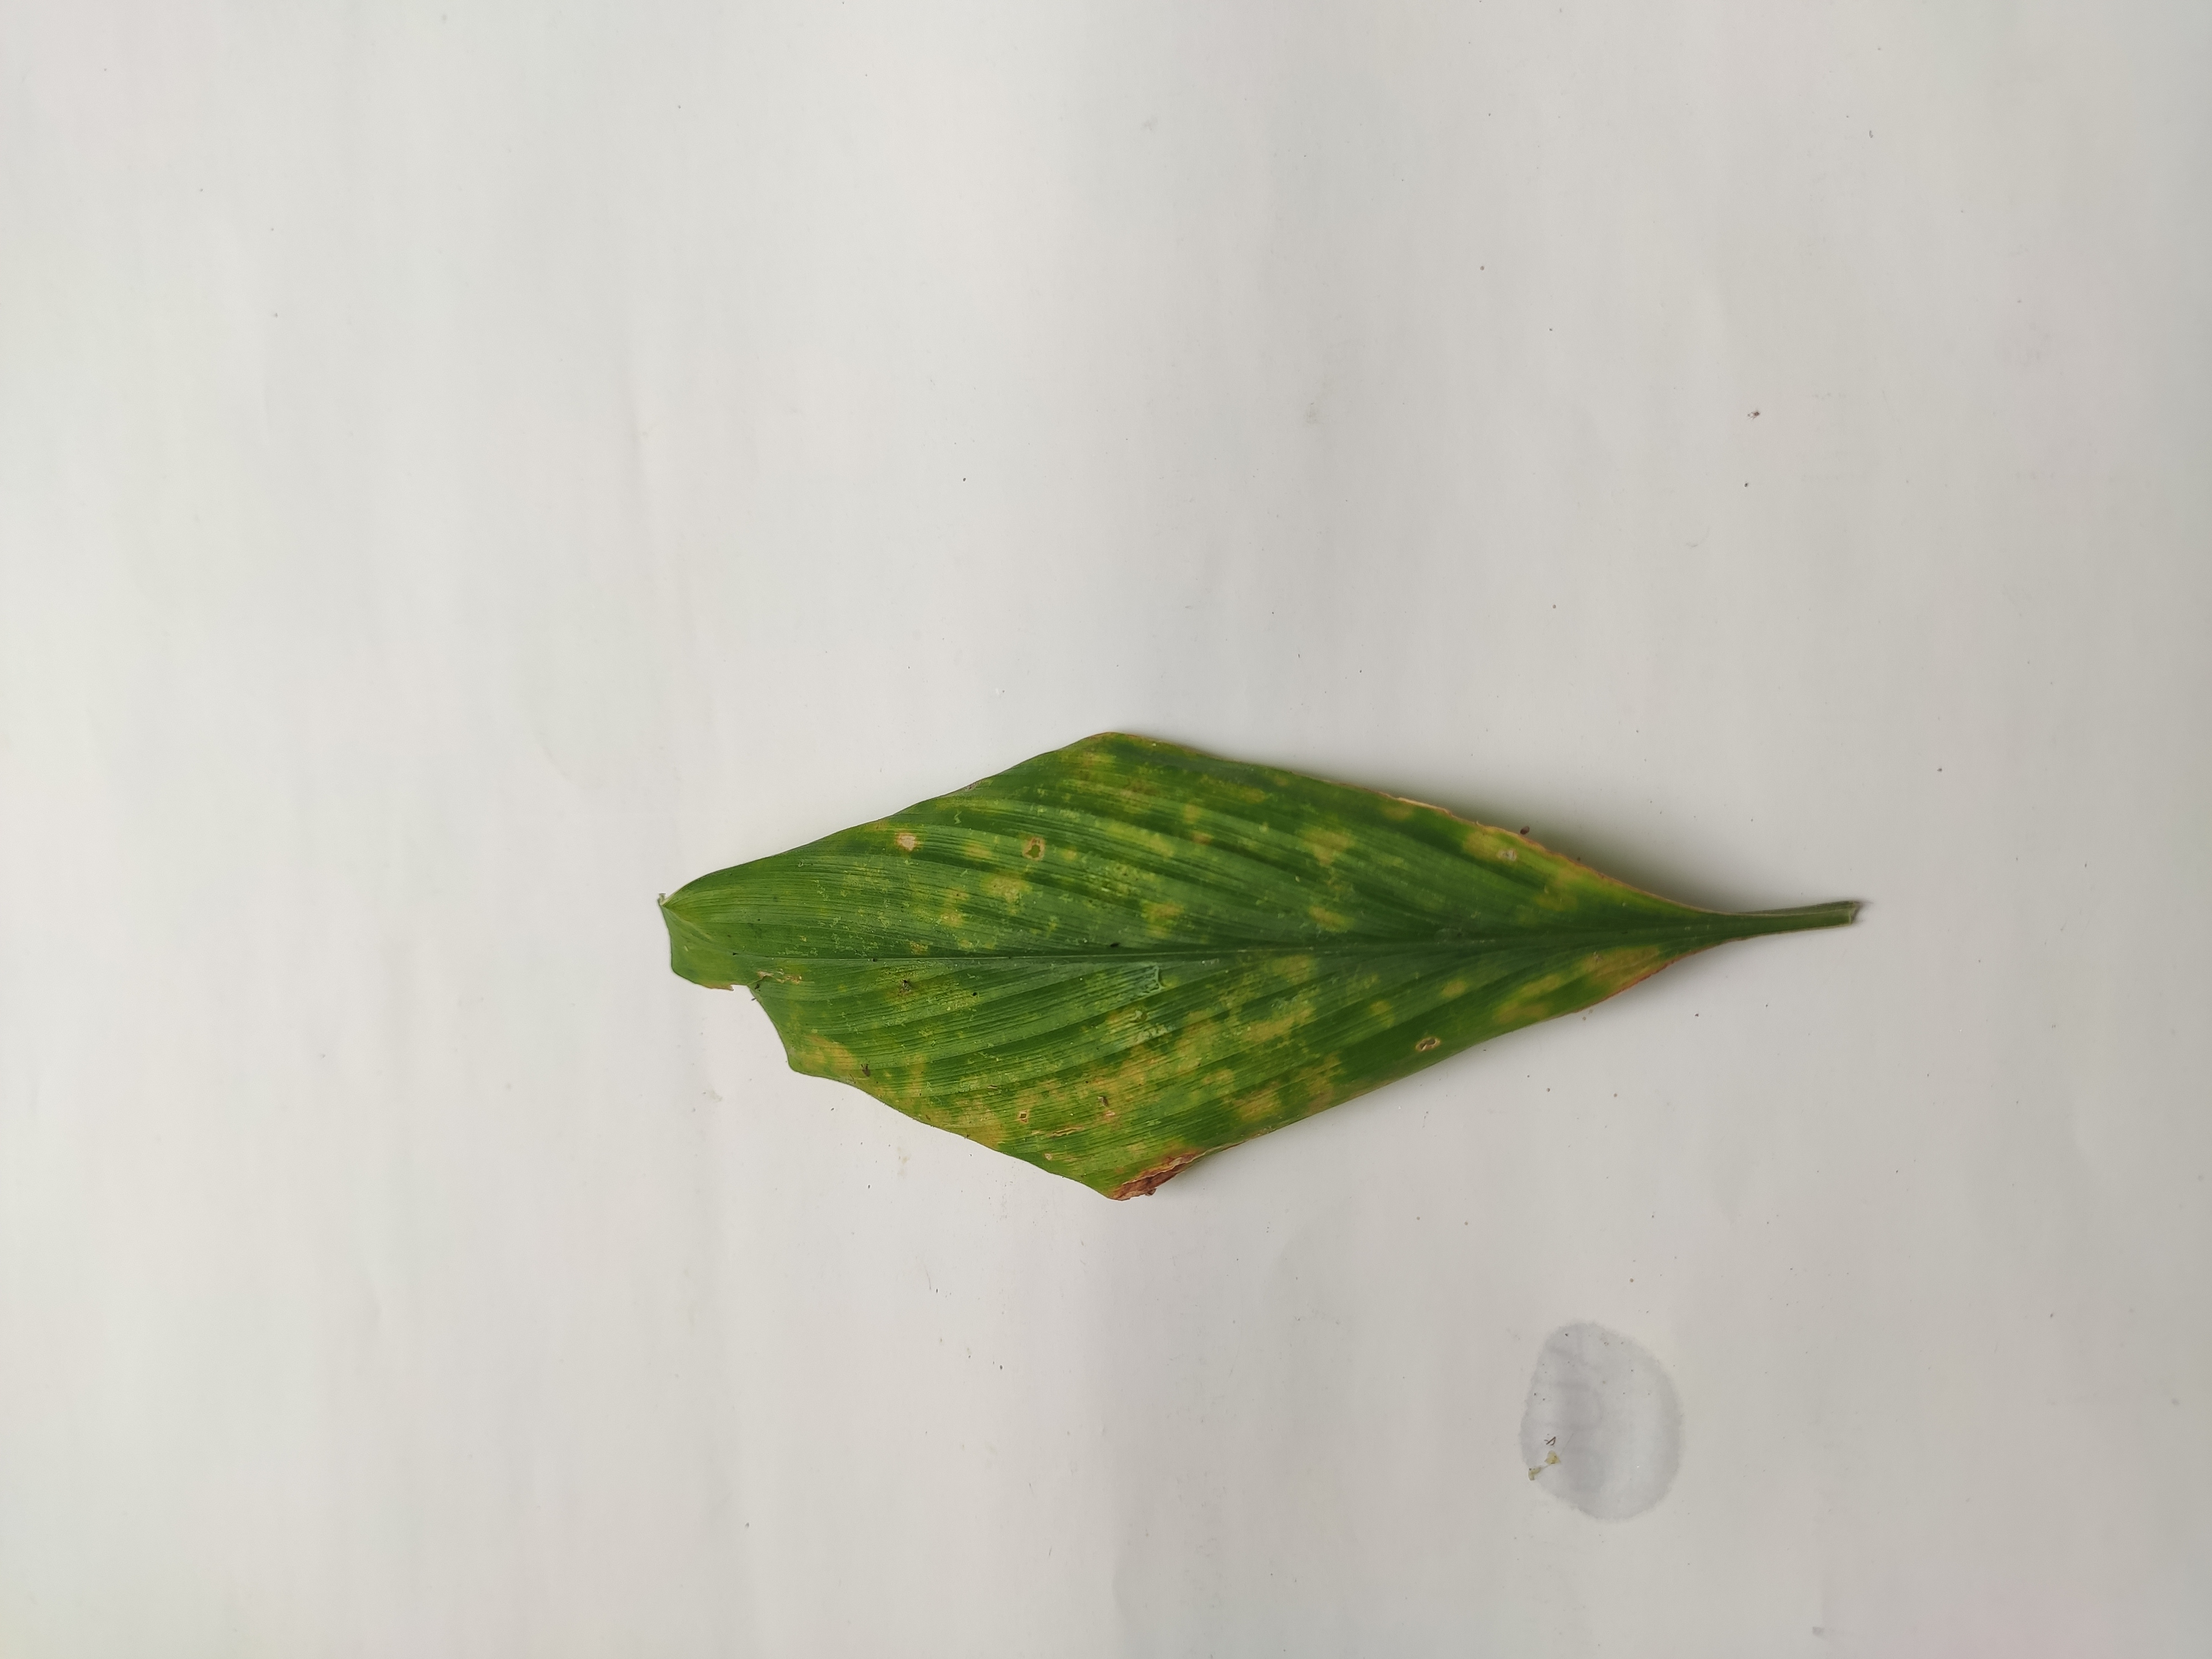
Label: Leaf_Spot